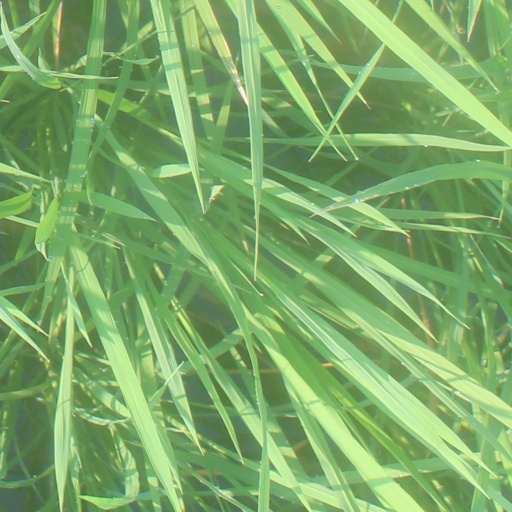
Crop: rice